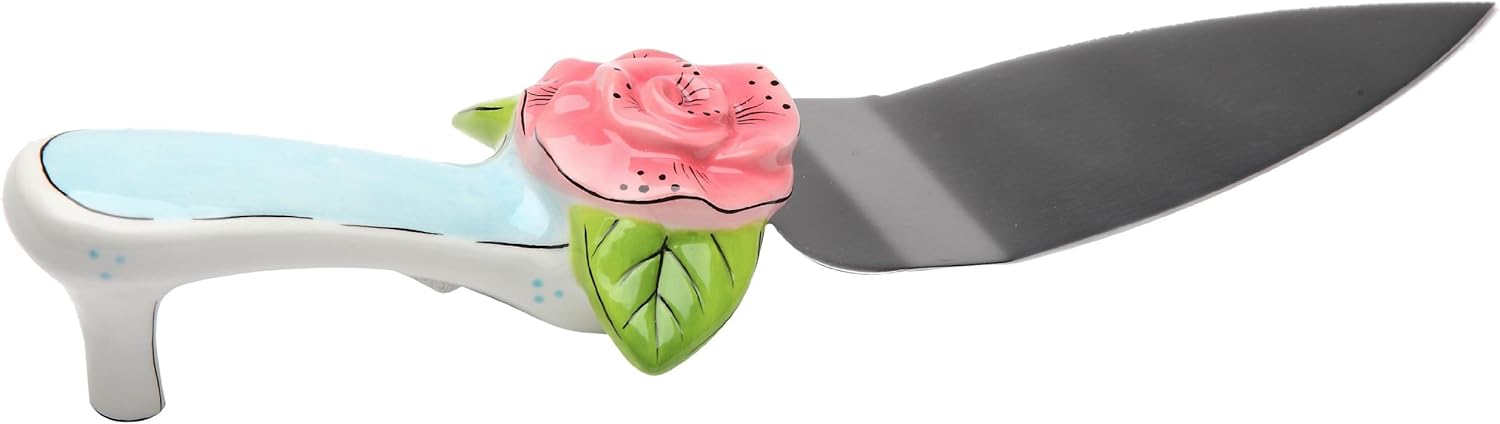
Appletree Design Wedding High Heel Server, 10-1/8-Inch Long
Category: Amazon Home
Appletree Design is noted for its collection of whimsical and colorful ceramic kitchen and wedding related items. Add color and fun with this item from Appletree Design.
Features: Functional and decorative server | Ceramic and dolamite material. constructed with quality and durability in mind. | Hand wash only, do not put in dishwasher | Comes gift boxed, will make a great gift for yourself or someone special | Unique and colorful design for many occasions